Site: saxony
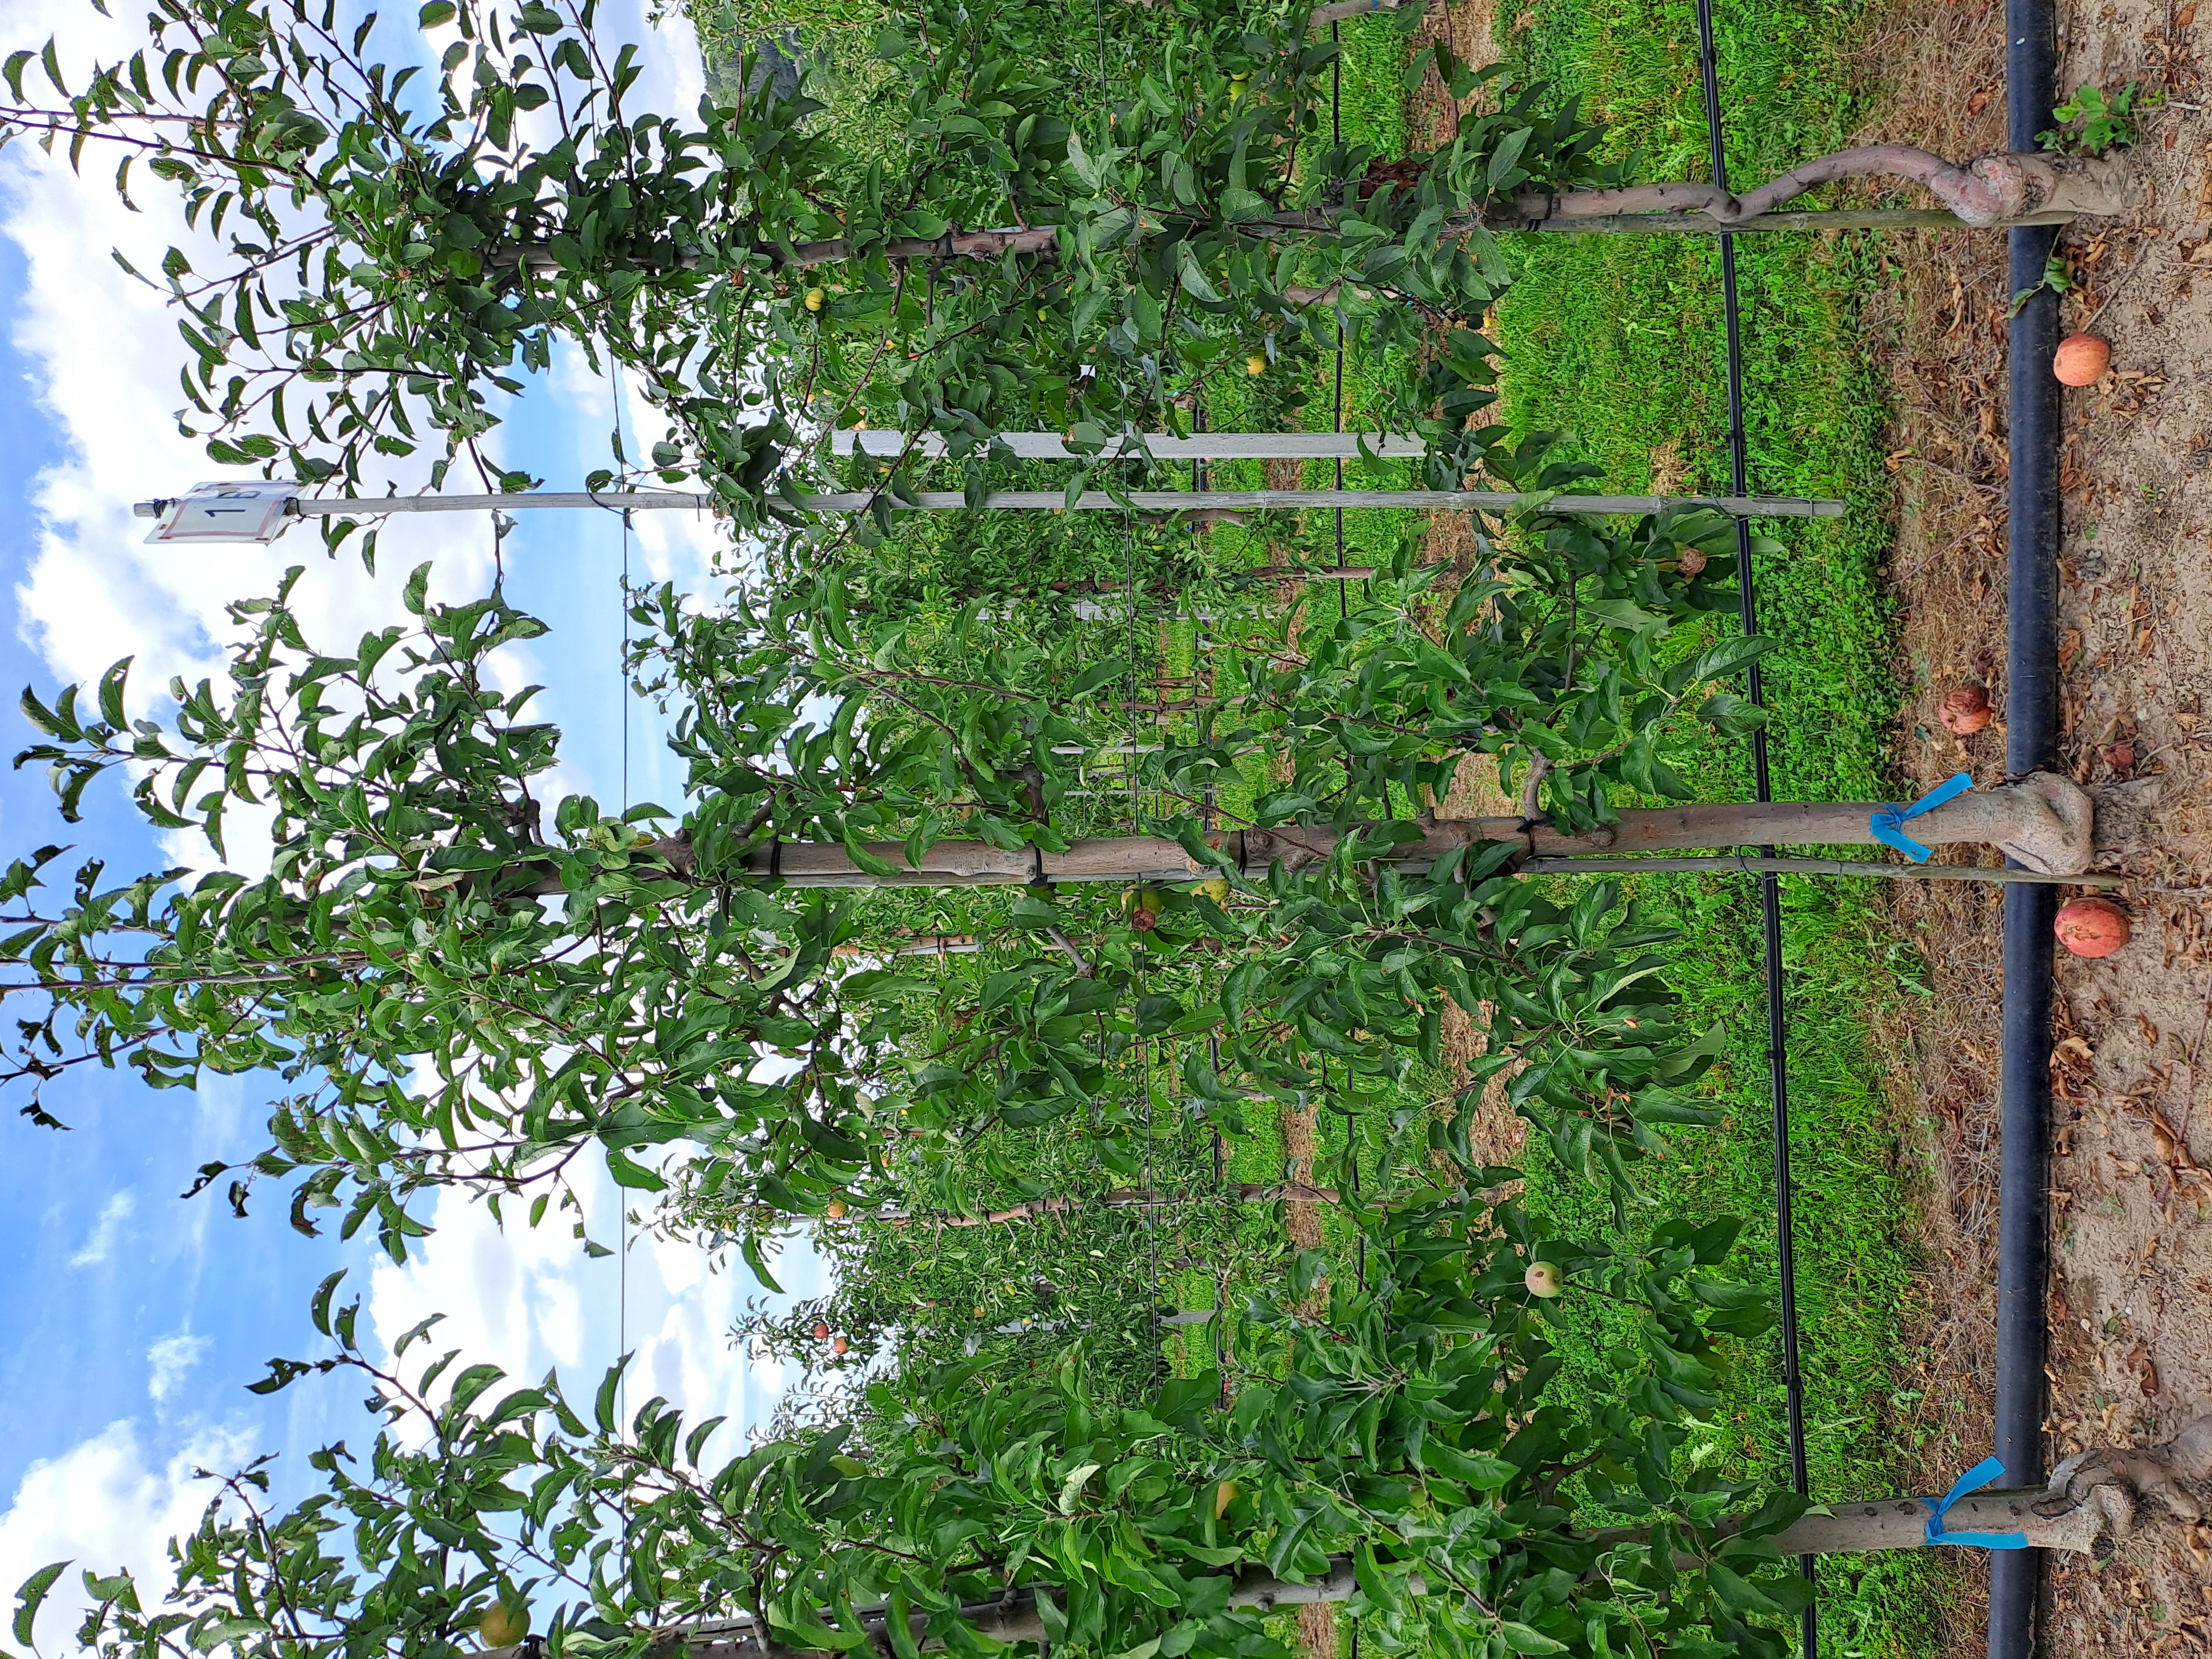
Growth stage (BBCH 85): Maturity of fruit and seed